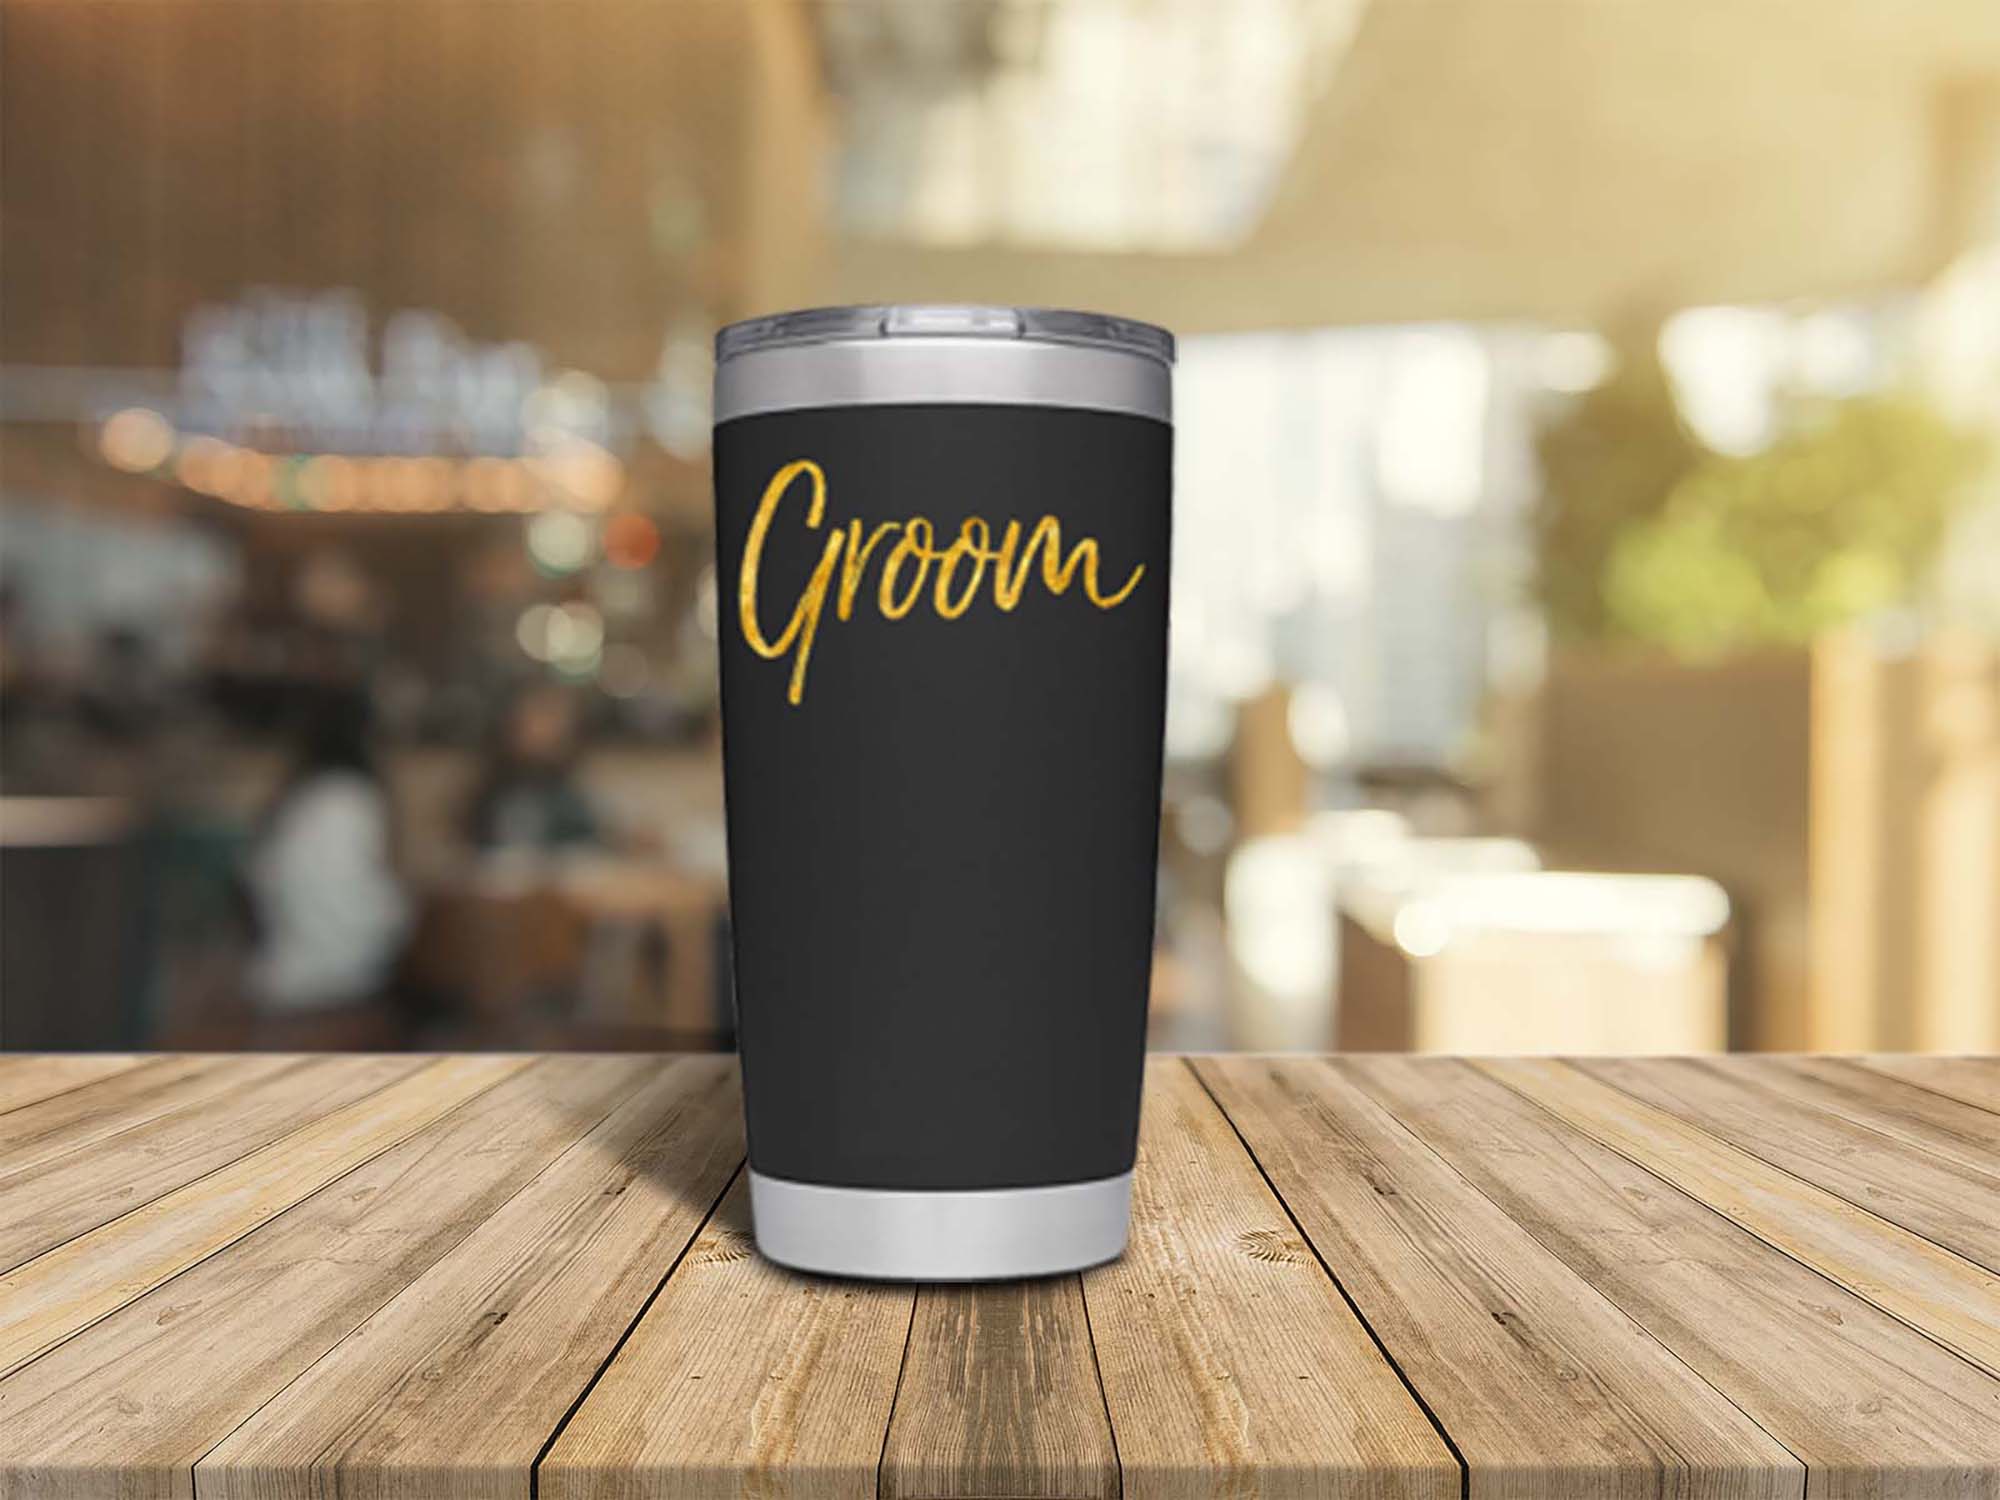
wedding, table, drinkware, tableware, wood, wood stain, hardwood, flooring, plank, food, desk, drink, font, plywood, fast food, varnish, cup, logo, audio equipment, rectangle, barware, composite material, wood flooring, room, pint, brand, liqueur